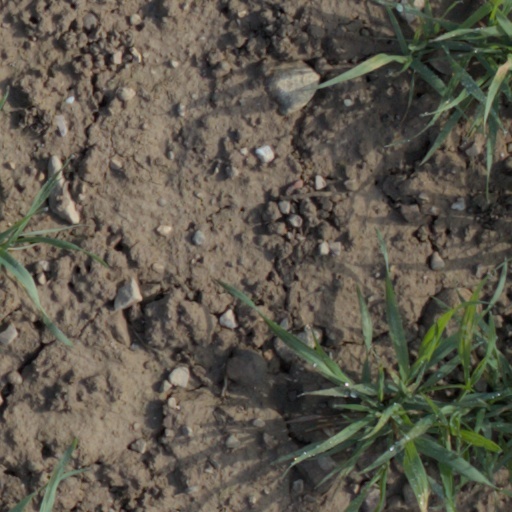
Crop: wheat